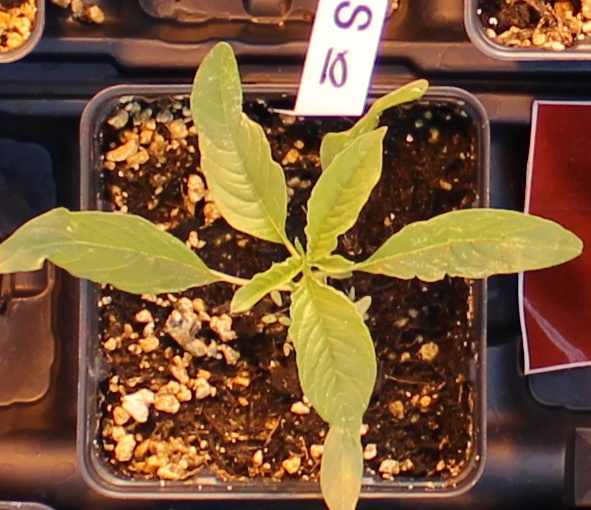
Label: Waterhemp